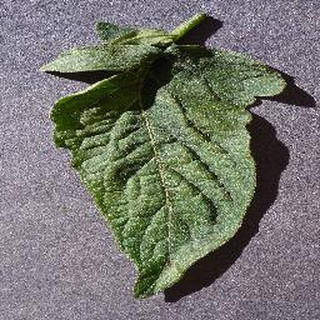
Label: healthy_tomato